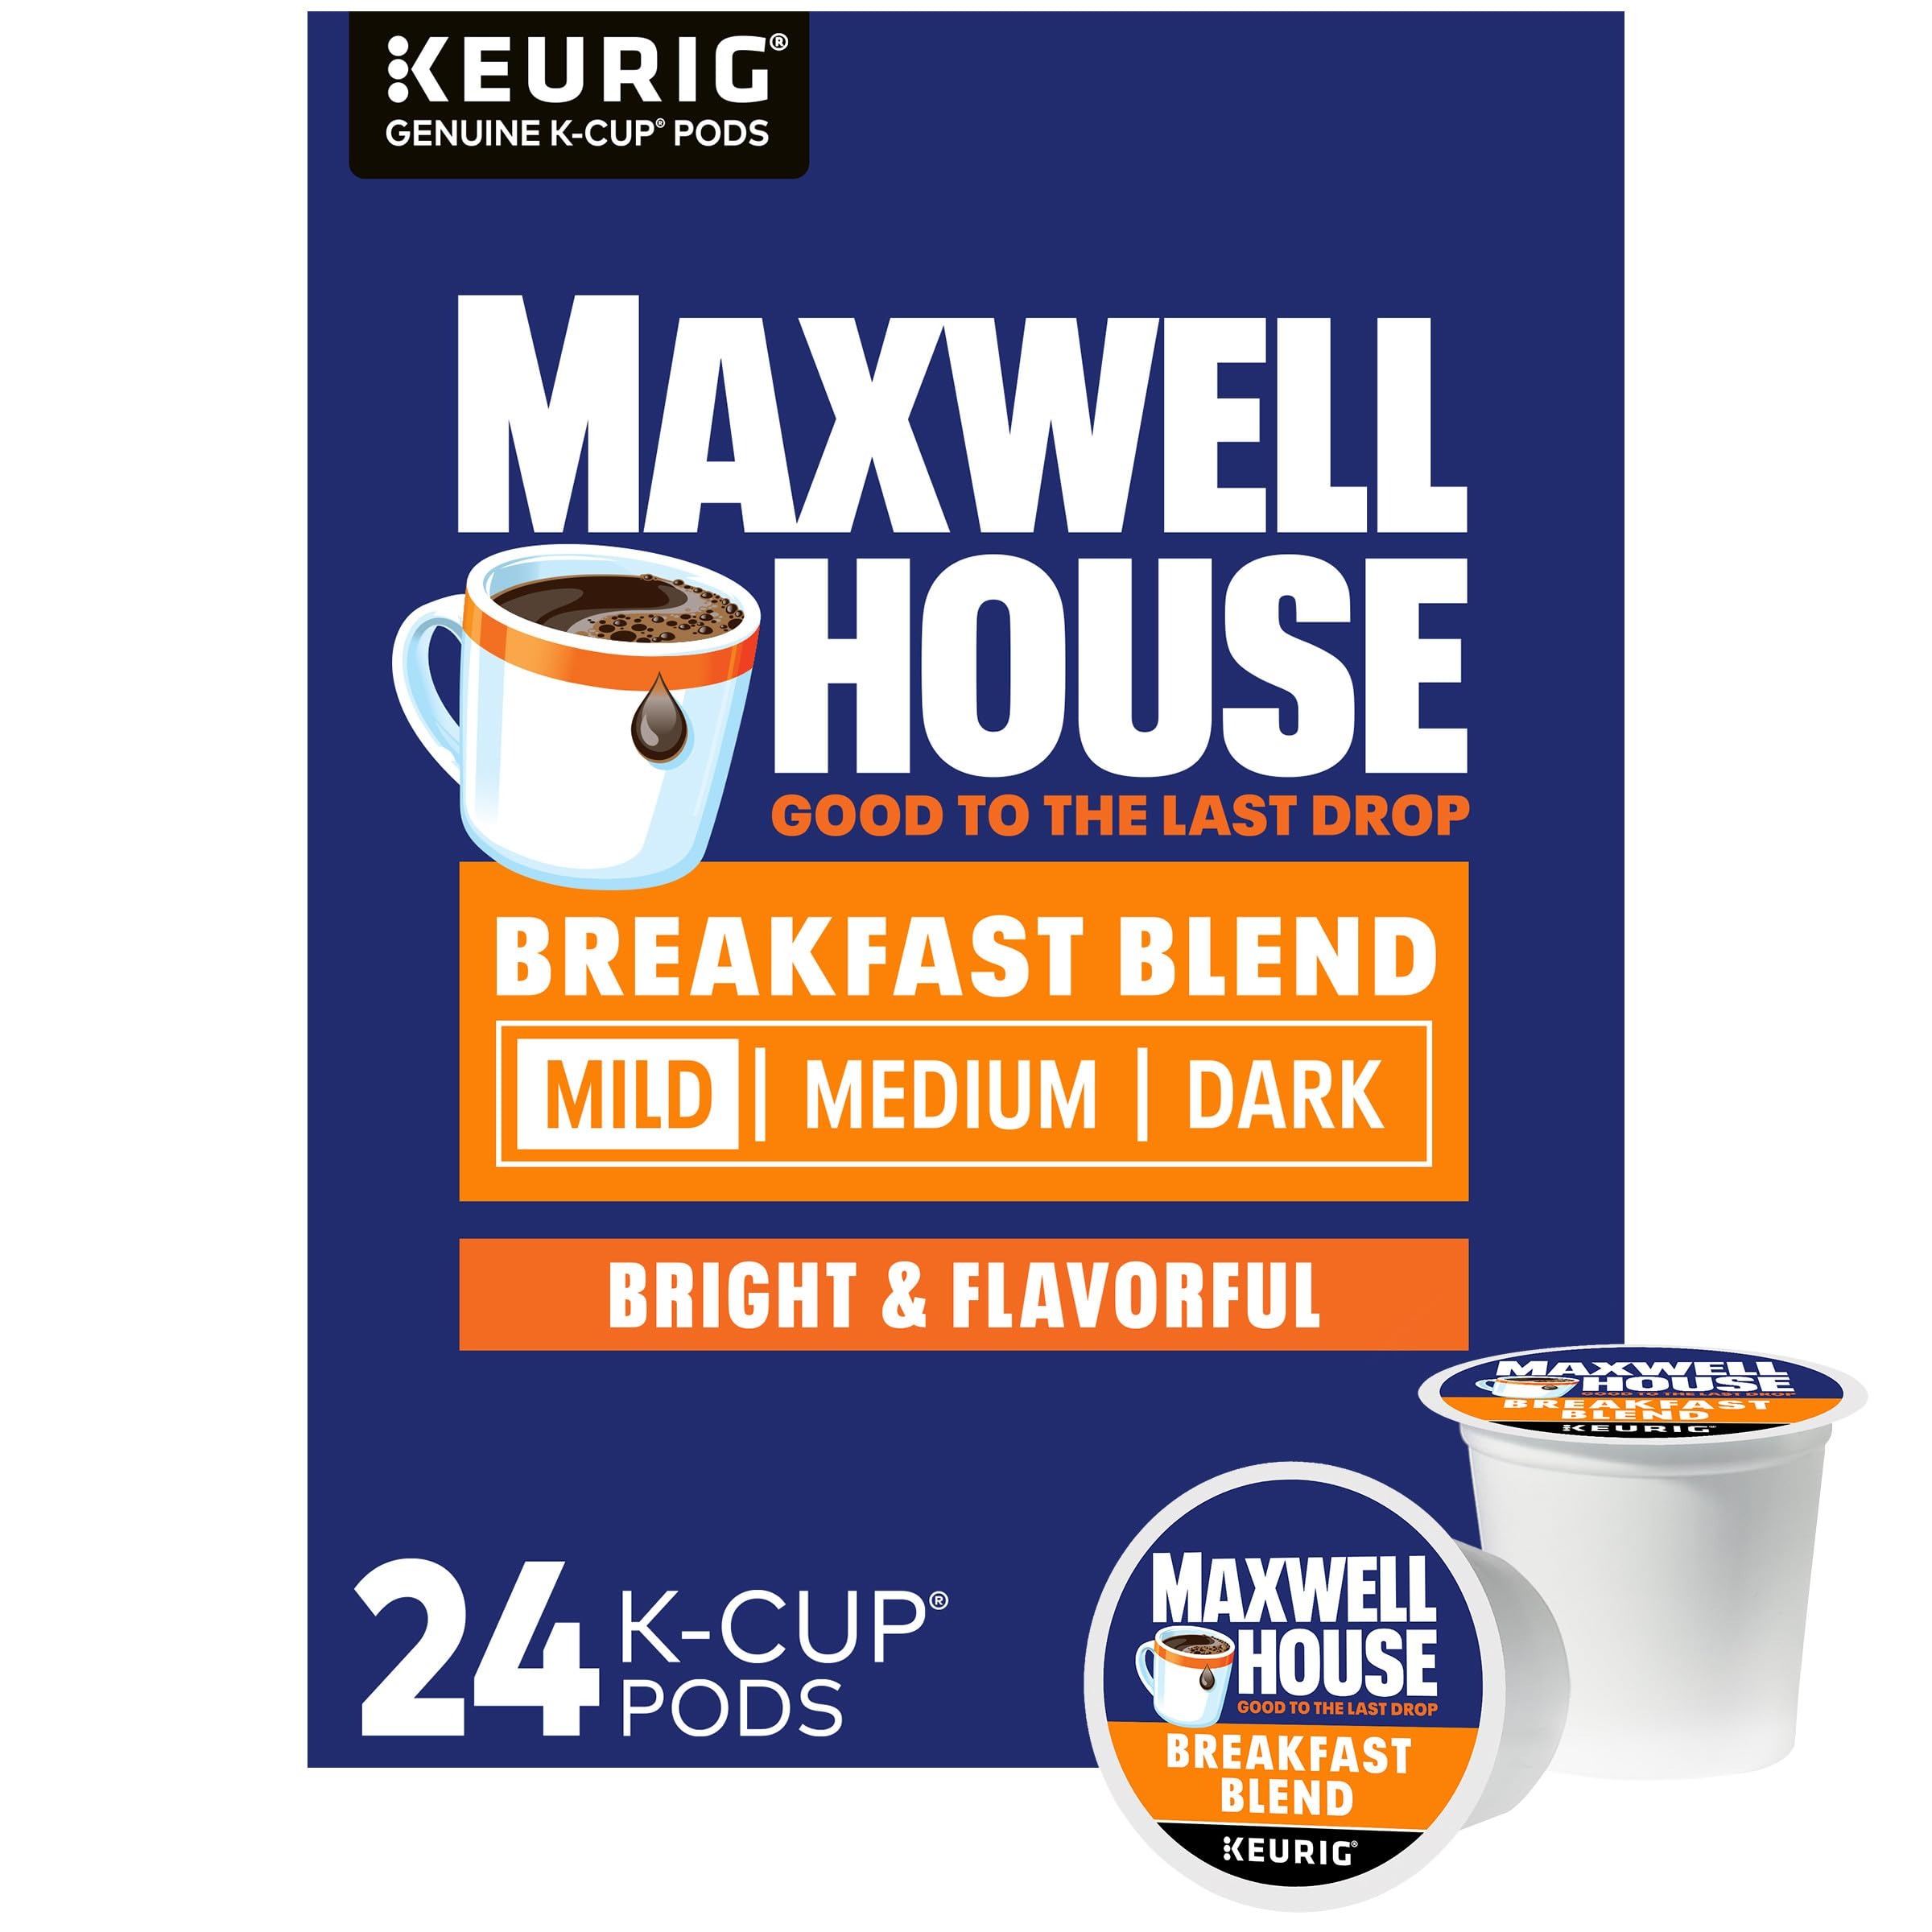
Item Name: Maxwell House Breakfast Blend Light Roast K-Cup® Coffee Pods, 24 ct. Box
Bullet Point 1: 24 ct. box of Maxwell House Breakfast Blend Light Roast K-Cup Coffee Pods
Bullet Point 2: Maxwell House Light Roast Breakfast Blend Coffee K Cups are the perfect balance of strength and flavor
Bullet Point 3: Enjoy a well balanced, bright, lively light roast coffee with a smooth taste that's good to the last drop
Bullet Point 4: Made with 100% pure coffee
Bullet Point 5: Perfect for use in Keurig 1.0 & 2.0 brewing systems
Value: 24.0
Unit: Count

Price: 12.94